Ibn Hawshab

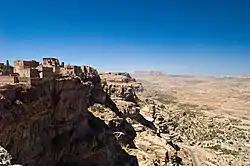
Photo of Shibam (Kawkaban) today

These three inaccessible fortresses provided a core territory from which Ibn Hawshab then began to extend his control over nearby valleys and mountains. After capturing the Jabal Tays mountain, he appointed the Abu'l-Malahim as governor. The localities of Bilad Shawir, Ayyan, and Humlan were also captured. Ibn Hawshab's first attack on the Yu'firid capital Shibam failed, but he was soon able to capture it thanks to treason inside the walls, only to be forced to abandon it after a month. The exact dates of these operations are unknown, other than a general "terminus ante quem" of 903, but by 892/3 his position was firmly established, eventually earning him the honorific epithet of ('the Conqueror of Yemen') or simply .